Describe the emotion expressed in this image:  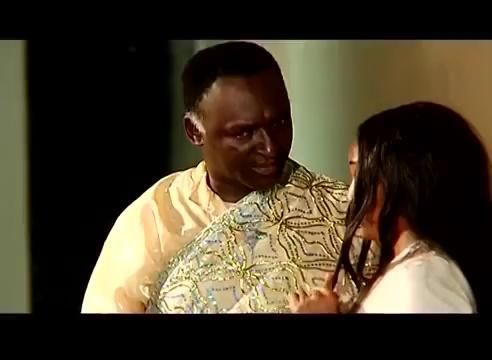
This person displays Suffering, valence and arousal with high intensity.